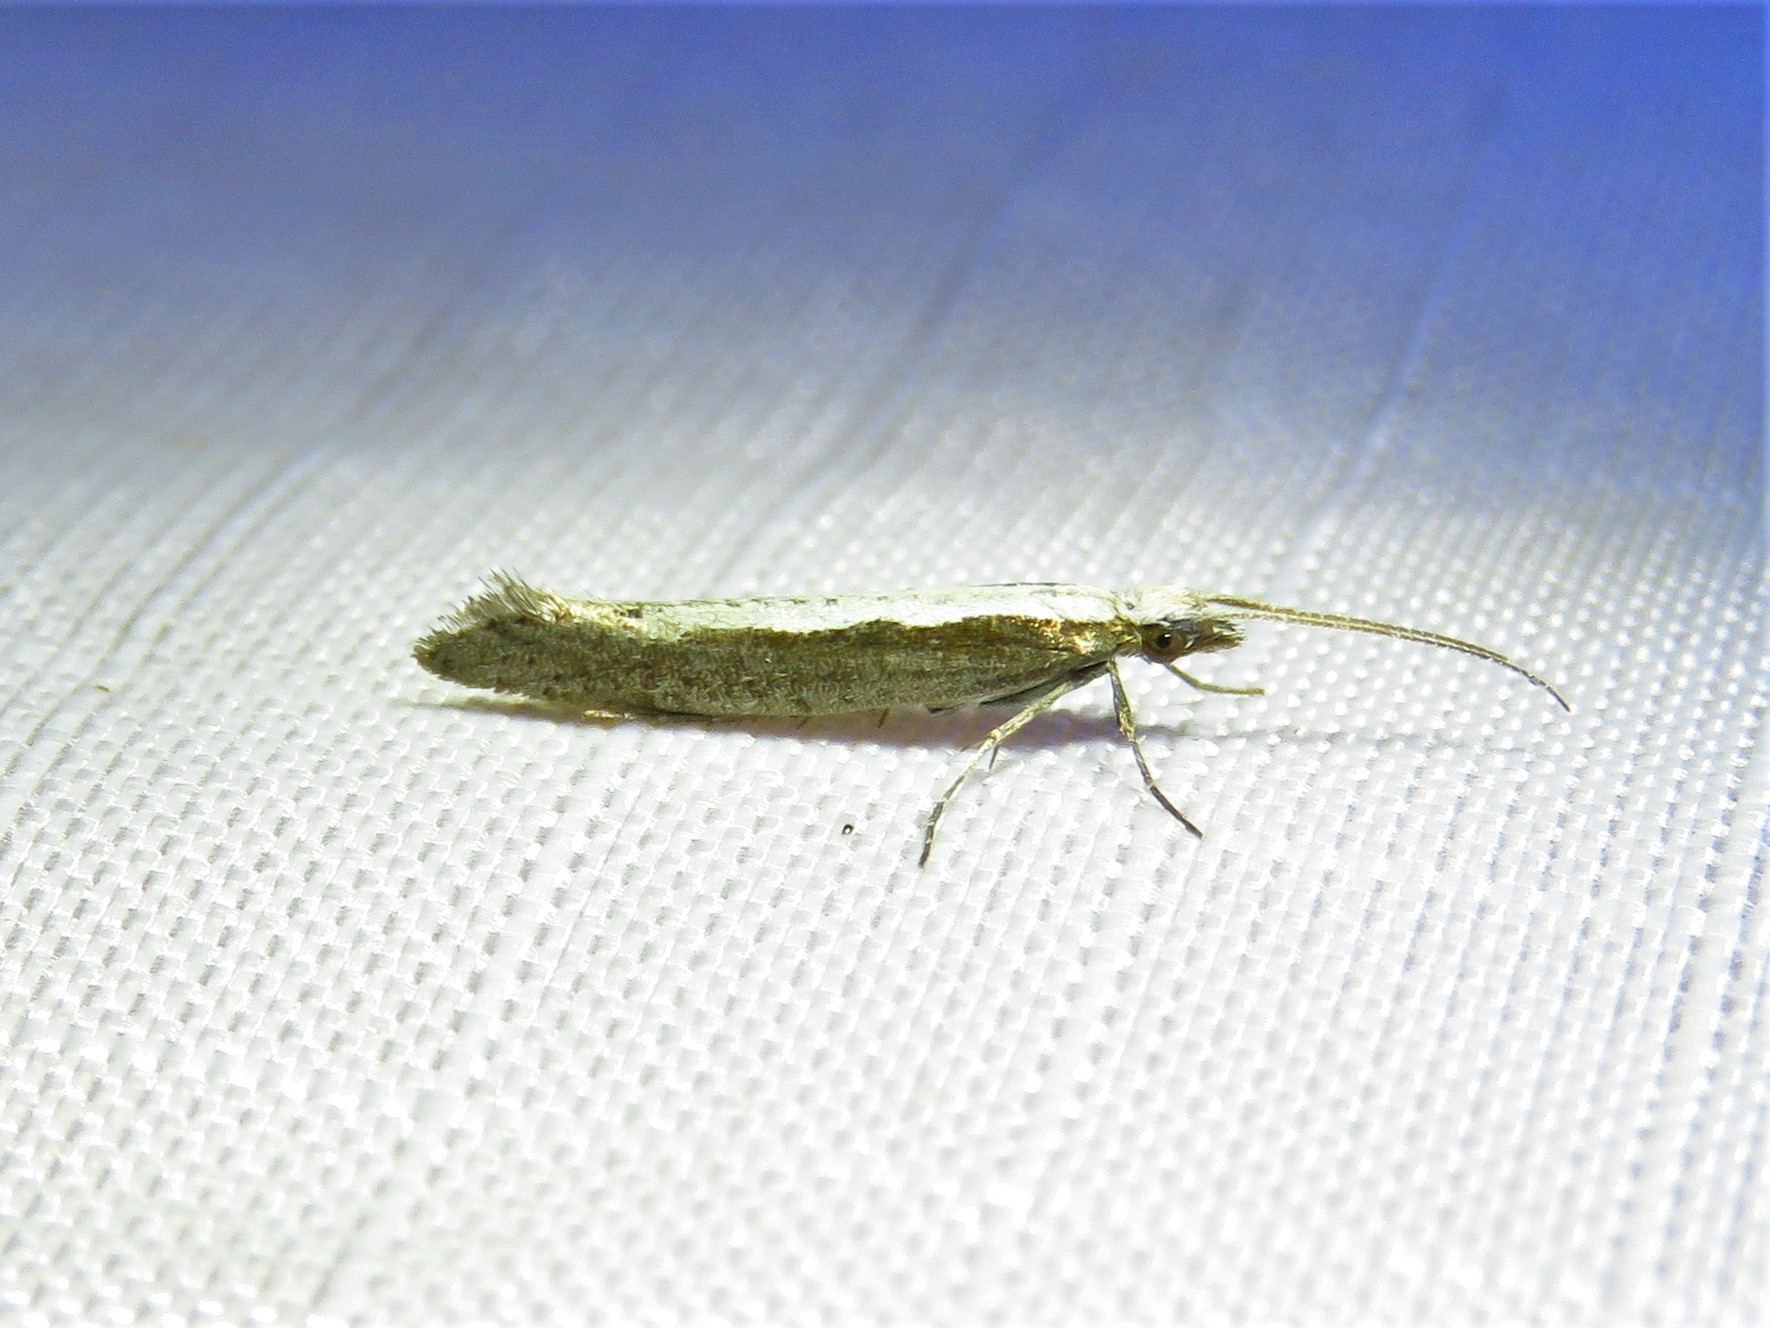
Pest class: diamondback_moth